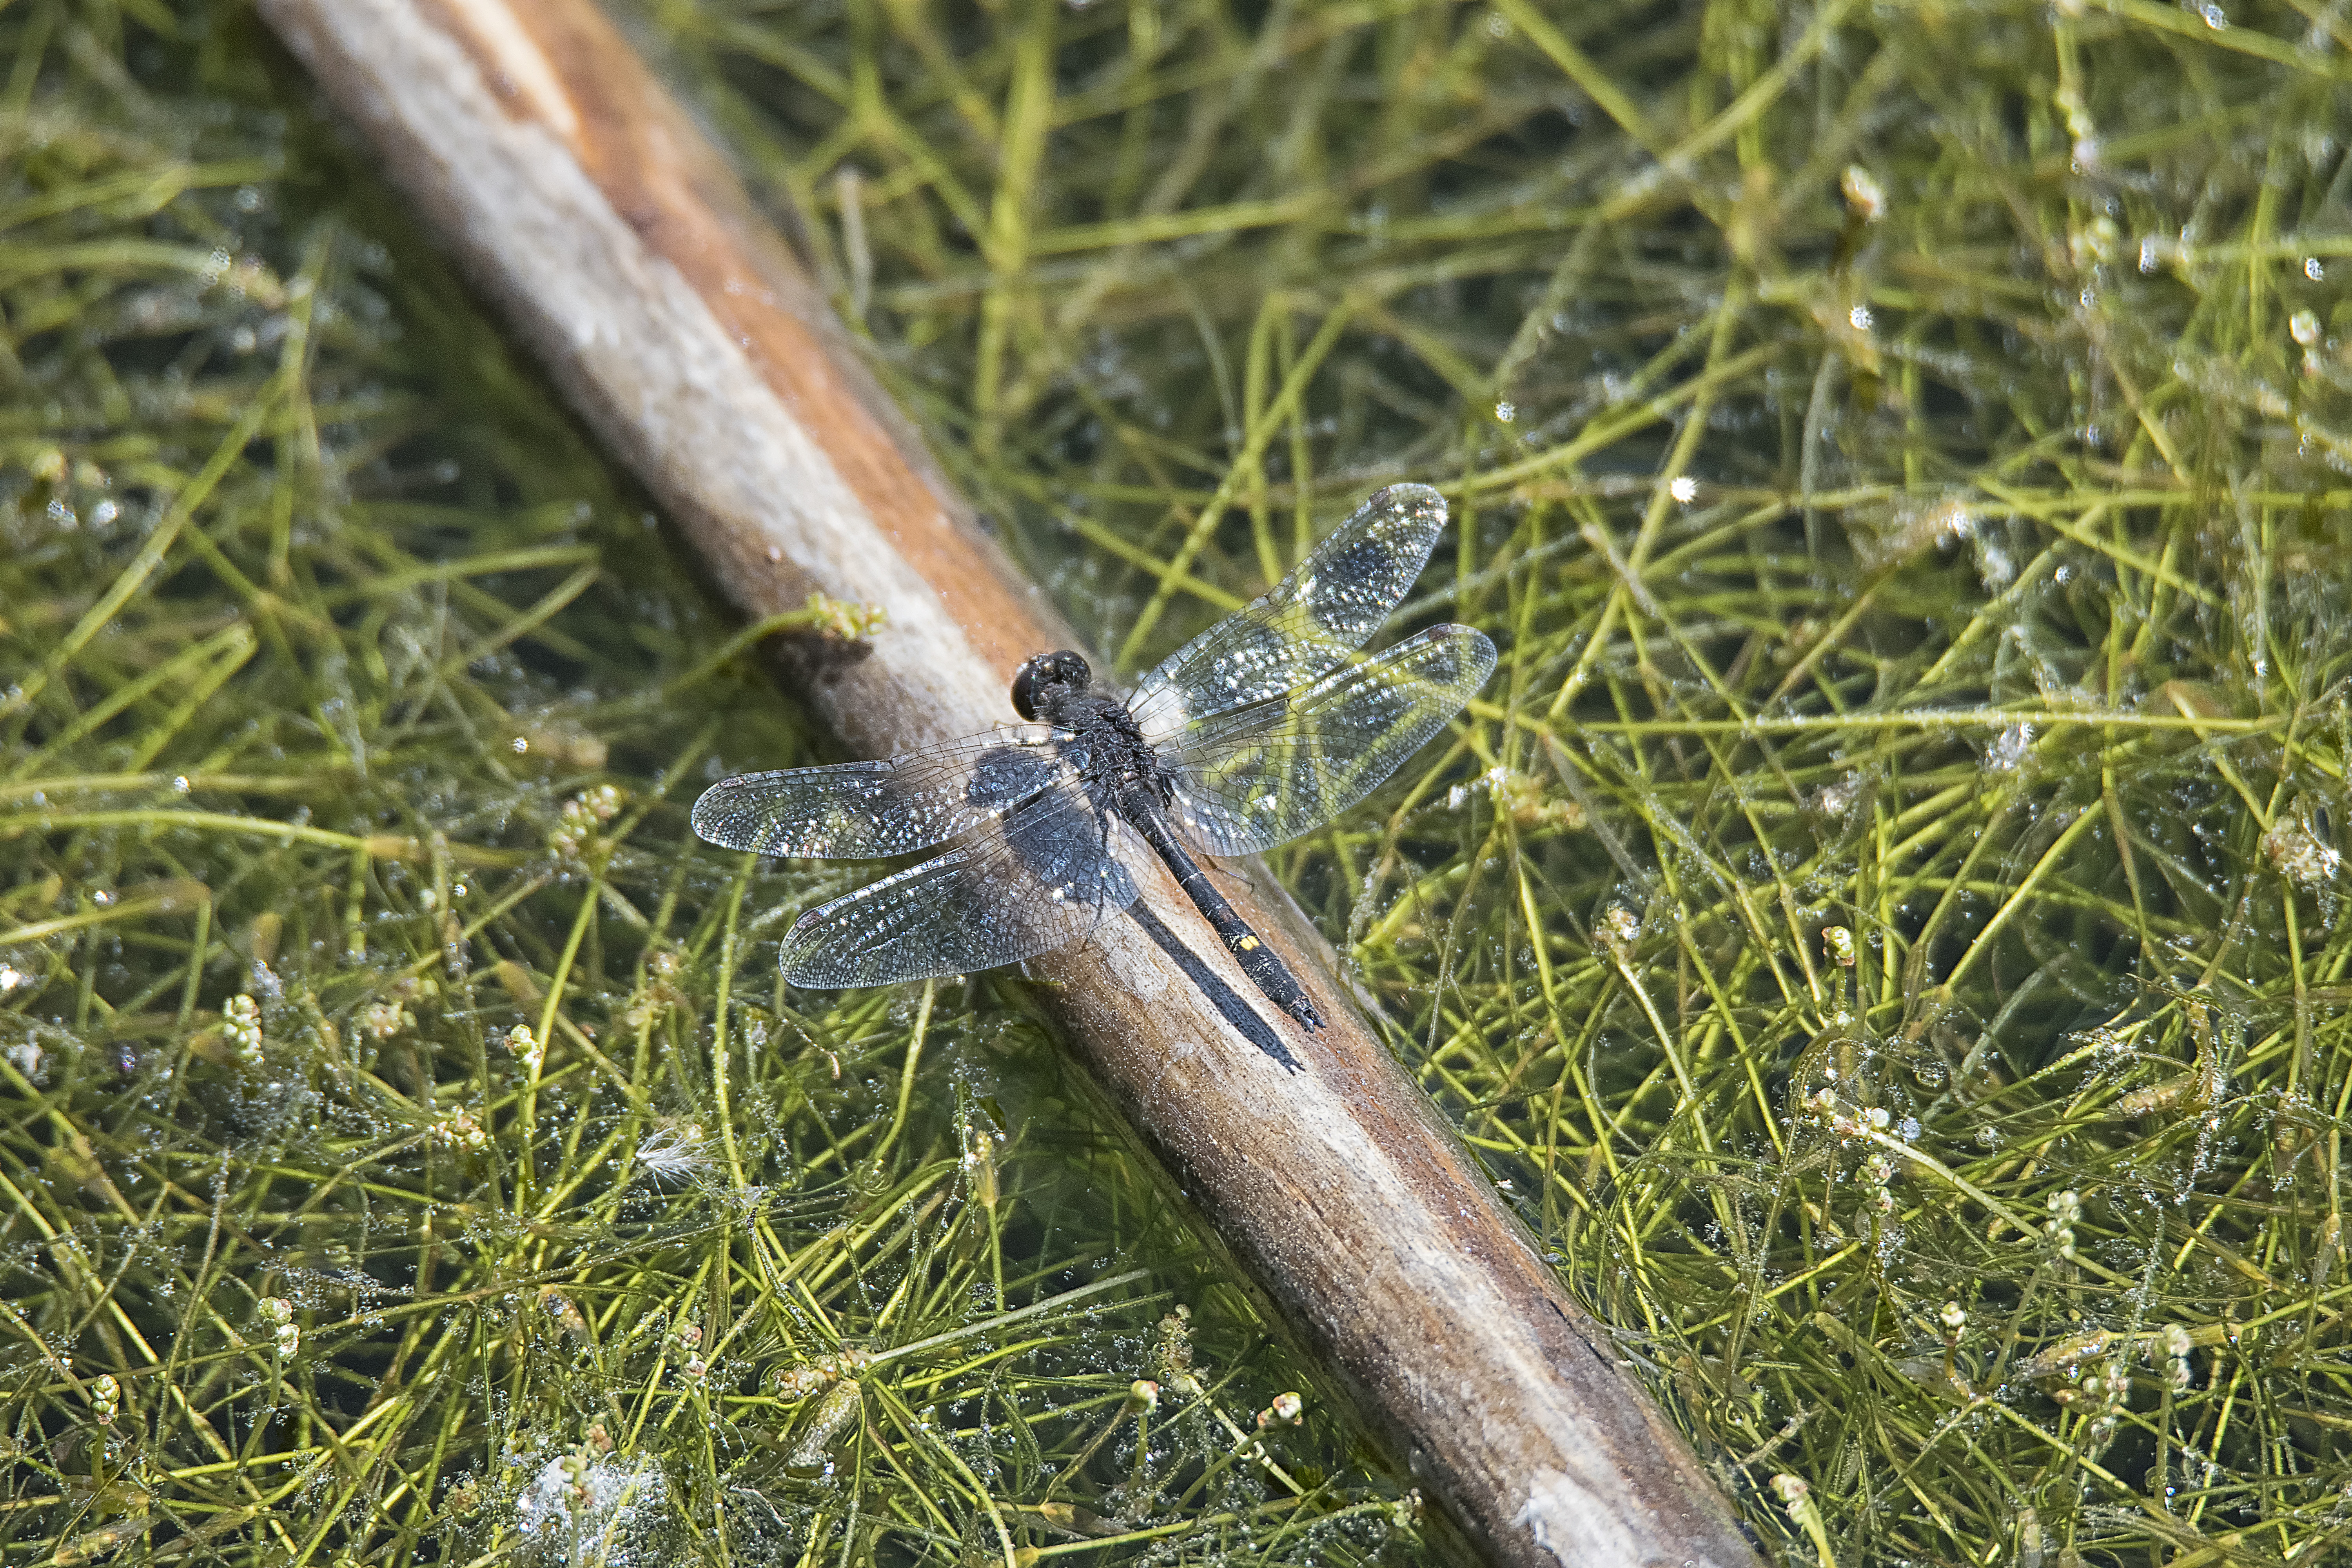
grass, lawn, wildlife, fauna, invertebrate, canada, dragonfly, quebec, sherbrooke, libellule, grass family